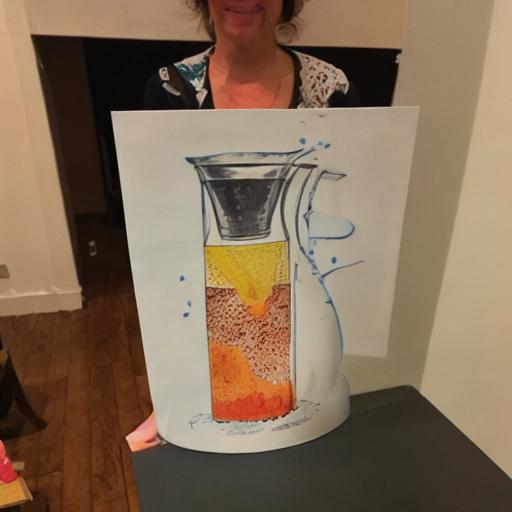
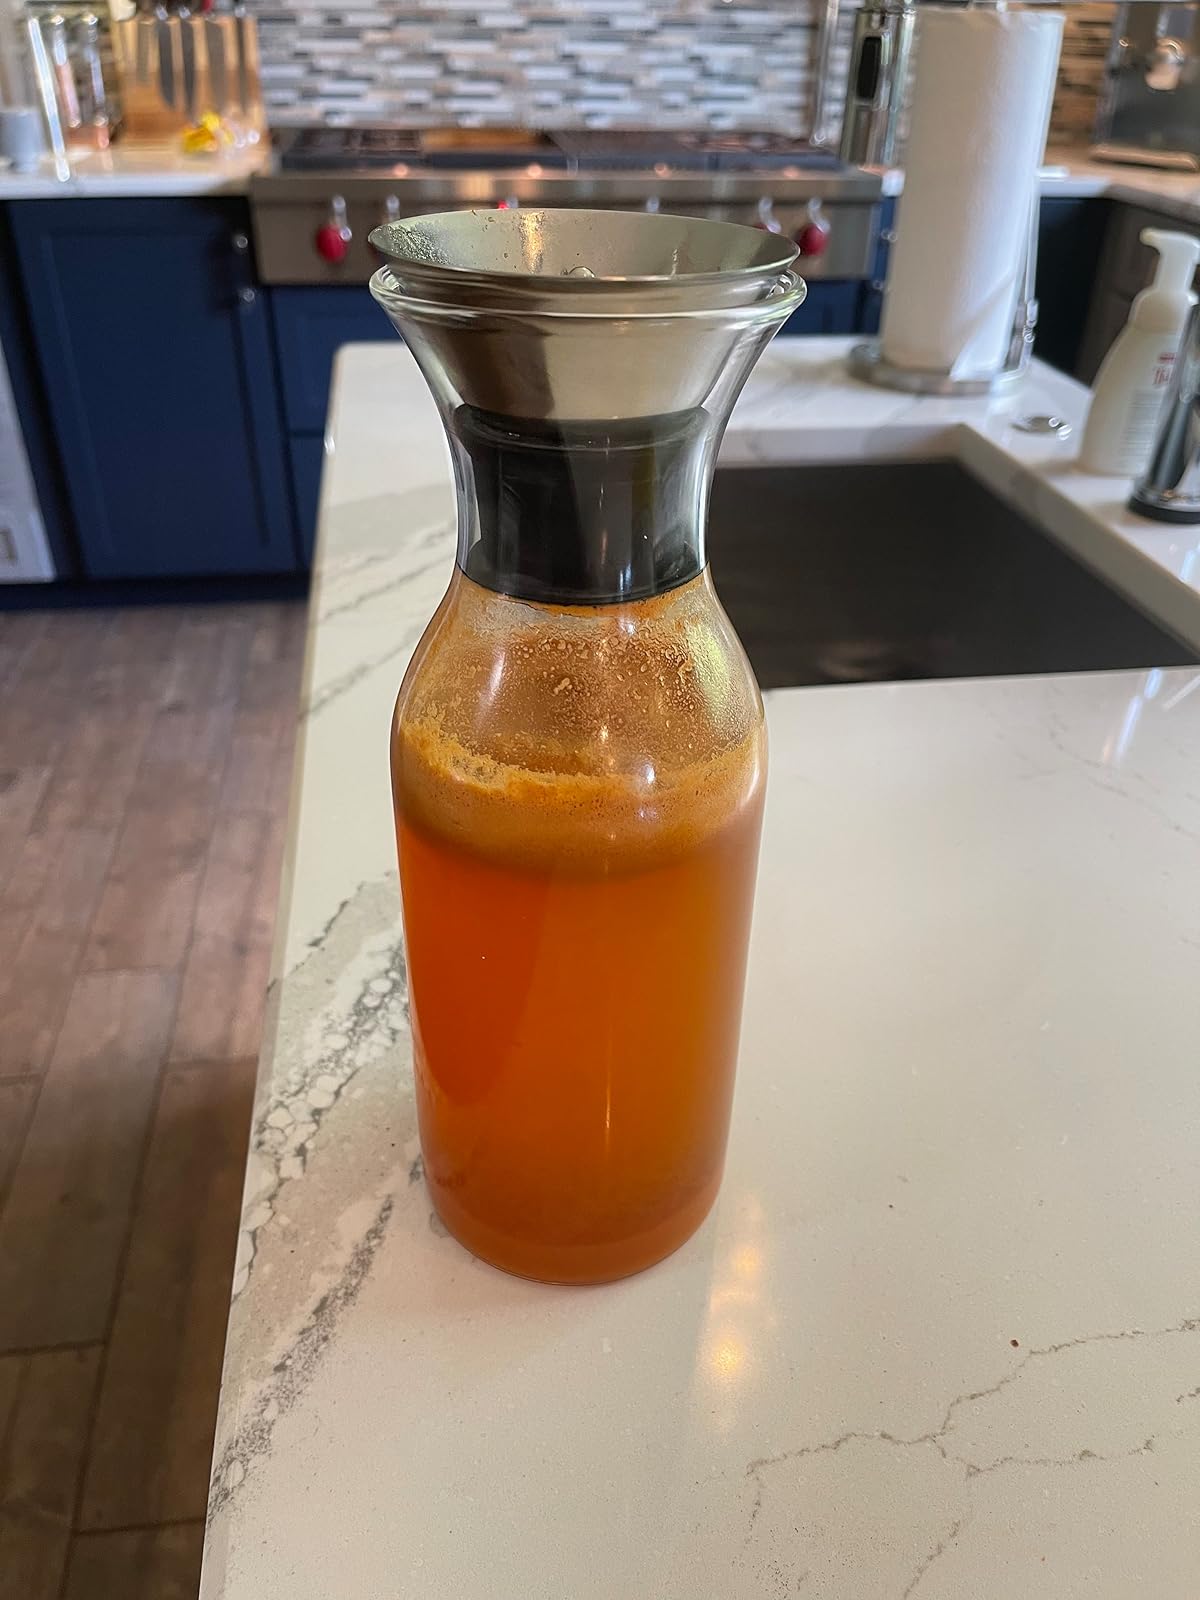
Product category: items_tea
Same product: no